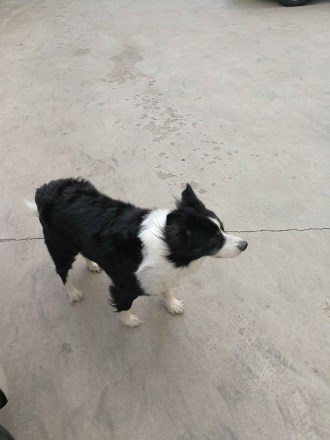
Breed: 2594-n000109-Border_collie